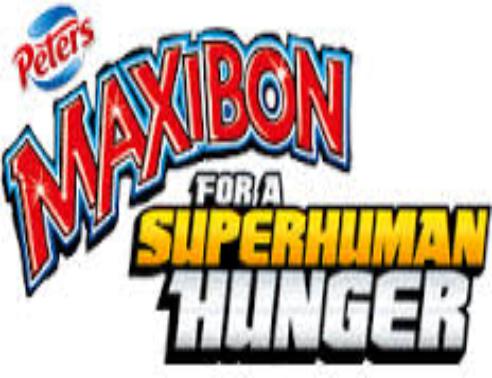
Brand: Maxibon
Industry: Food